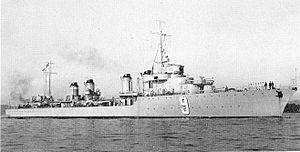
Le Kersaint, livret ONI203 pour l'identification des navires de la marine française, édité par la Division du Renseignement Naval du Départment de la Marine de États-Unis (9 novembre 1942).
Le Kersaint est un contre-torpilleur français de la classe Vauquelin, sabordé à Toulon lors du sabordage de la flotte française le 27 novembre 1942. Il a été baptisé en hommage à Guy François de Kersaint, un officier de marine français du XVIIIᵉ siècle.
La classe Vauquelin est une série de six contre-torpilleurs de la marine nationale française, mis sur cale à partir de mars 1930 et entrés en service entre 1933 et 1934.
Le Tartu est un contre-torpilleur français de la classe Vauquelin, sabordé à Toulon lors du sabordage de la flotte française le 27 novembre 1942. Il a été baptisé en hommage à Jean-François Tartu, un officier de marine français du XVIIIᵉ siècle.